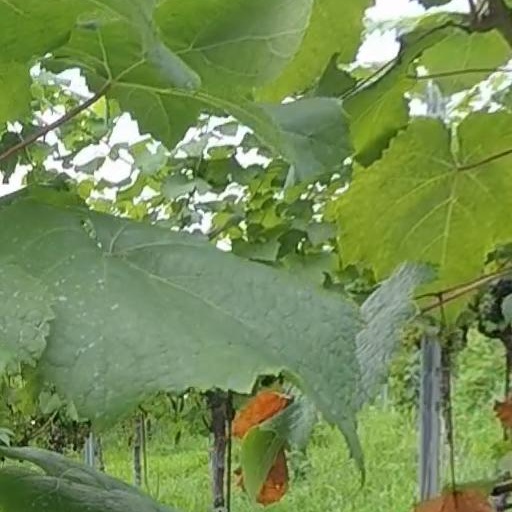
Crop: grape